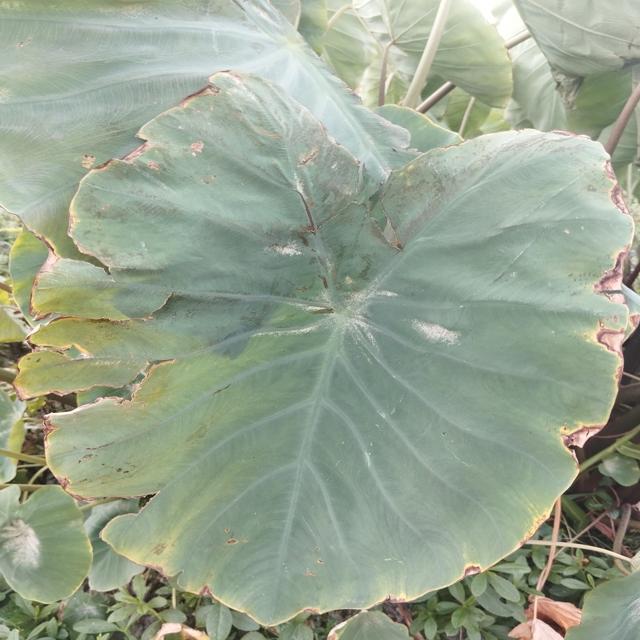
Label: Mid_Blight